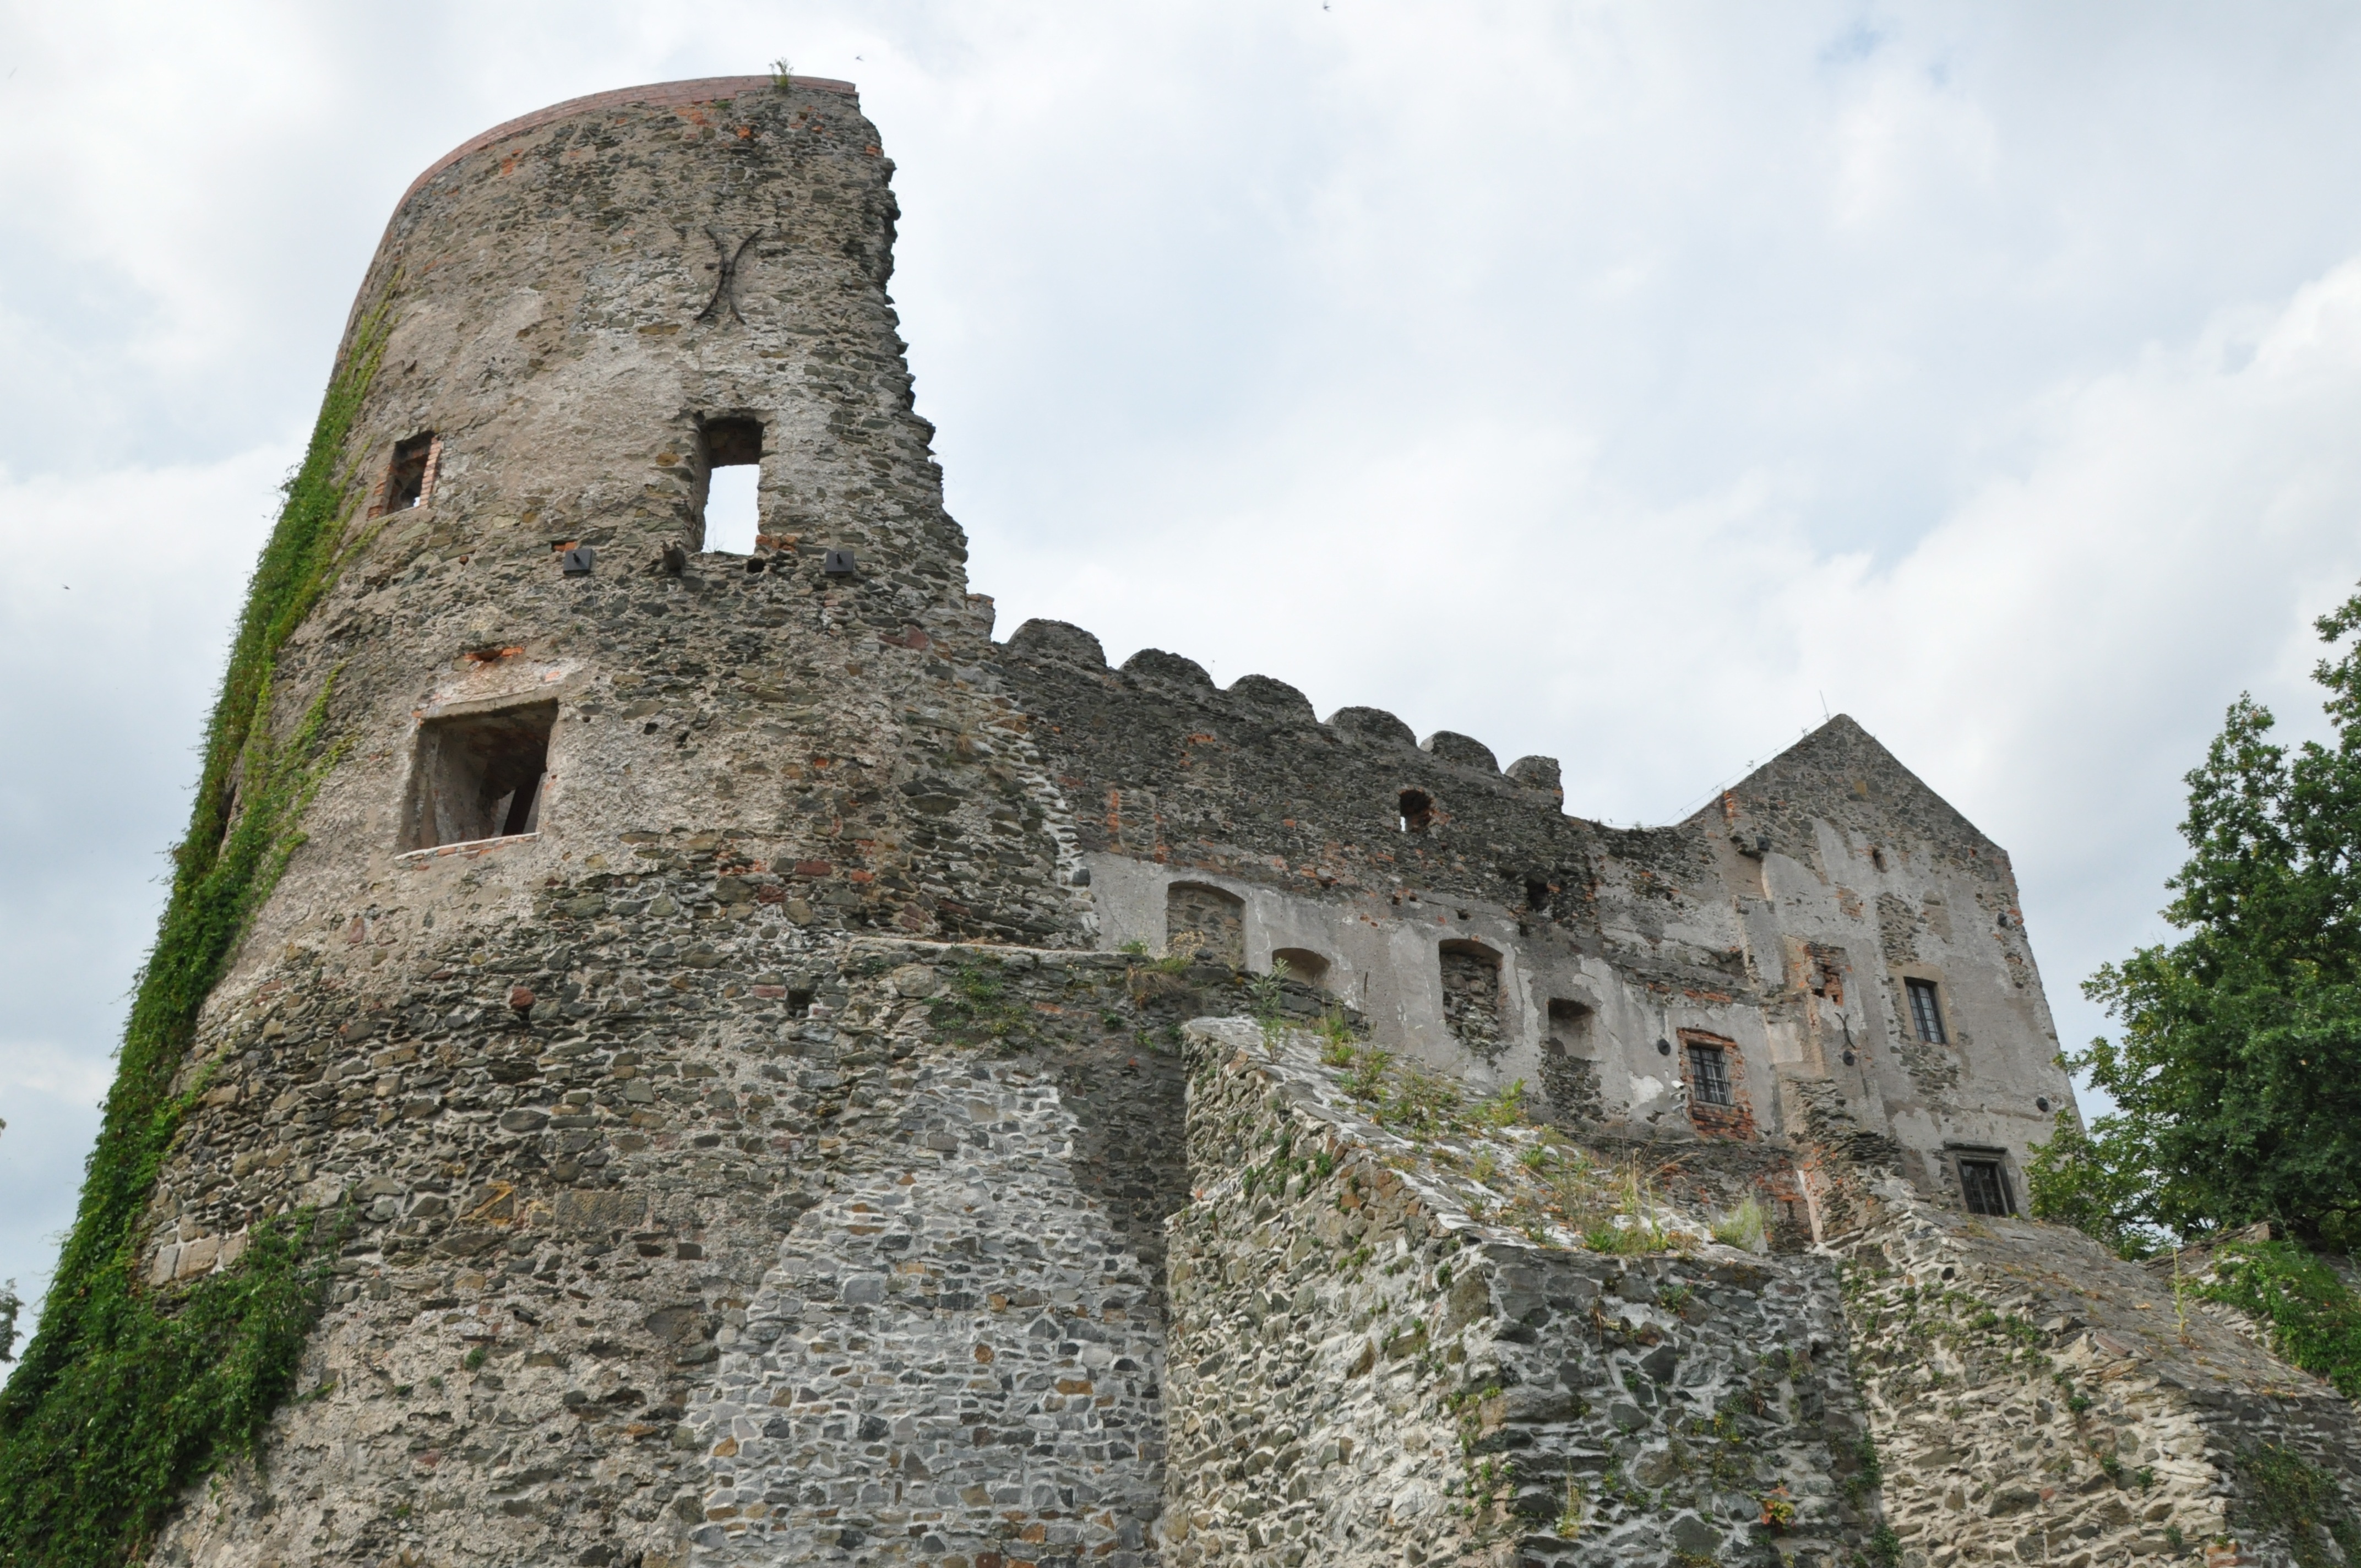
architecture, building, chateau, old, monument, castle, fortification, place of worship, destroyed, ruins, monastery, poland, history, abbey, middle ages, moat, the ruins of the, archaeological site, historic site, ancient history, bolkow